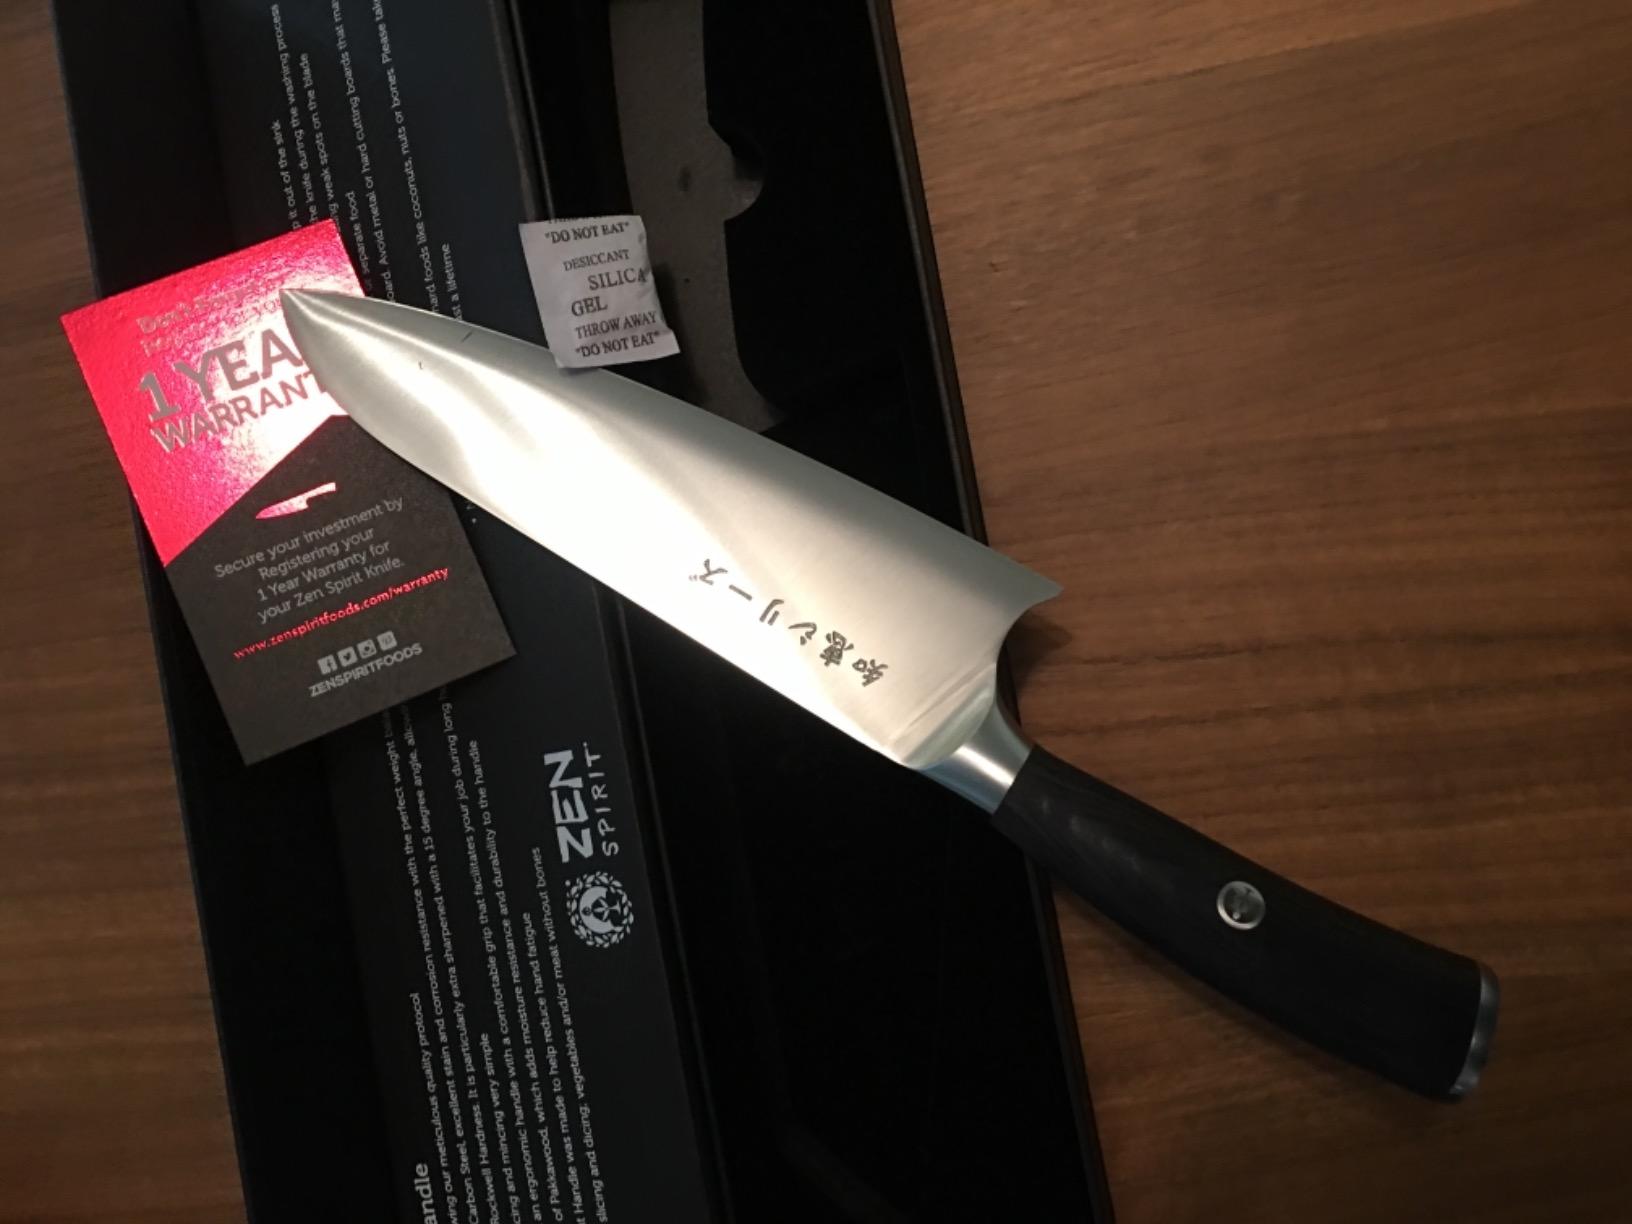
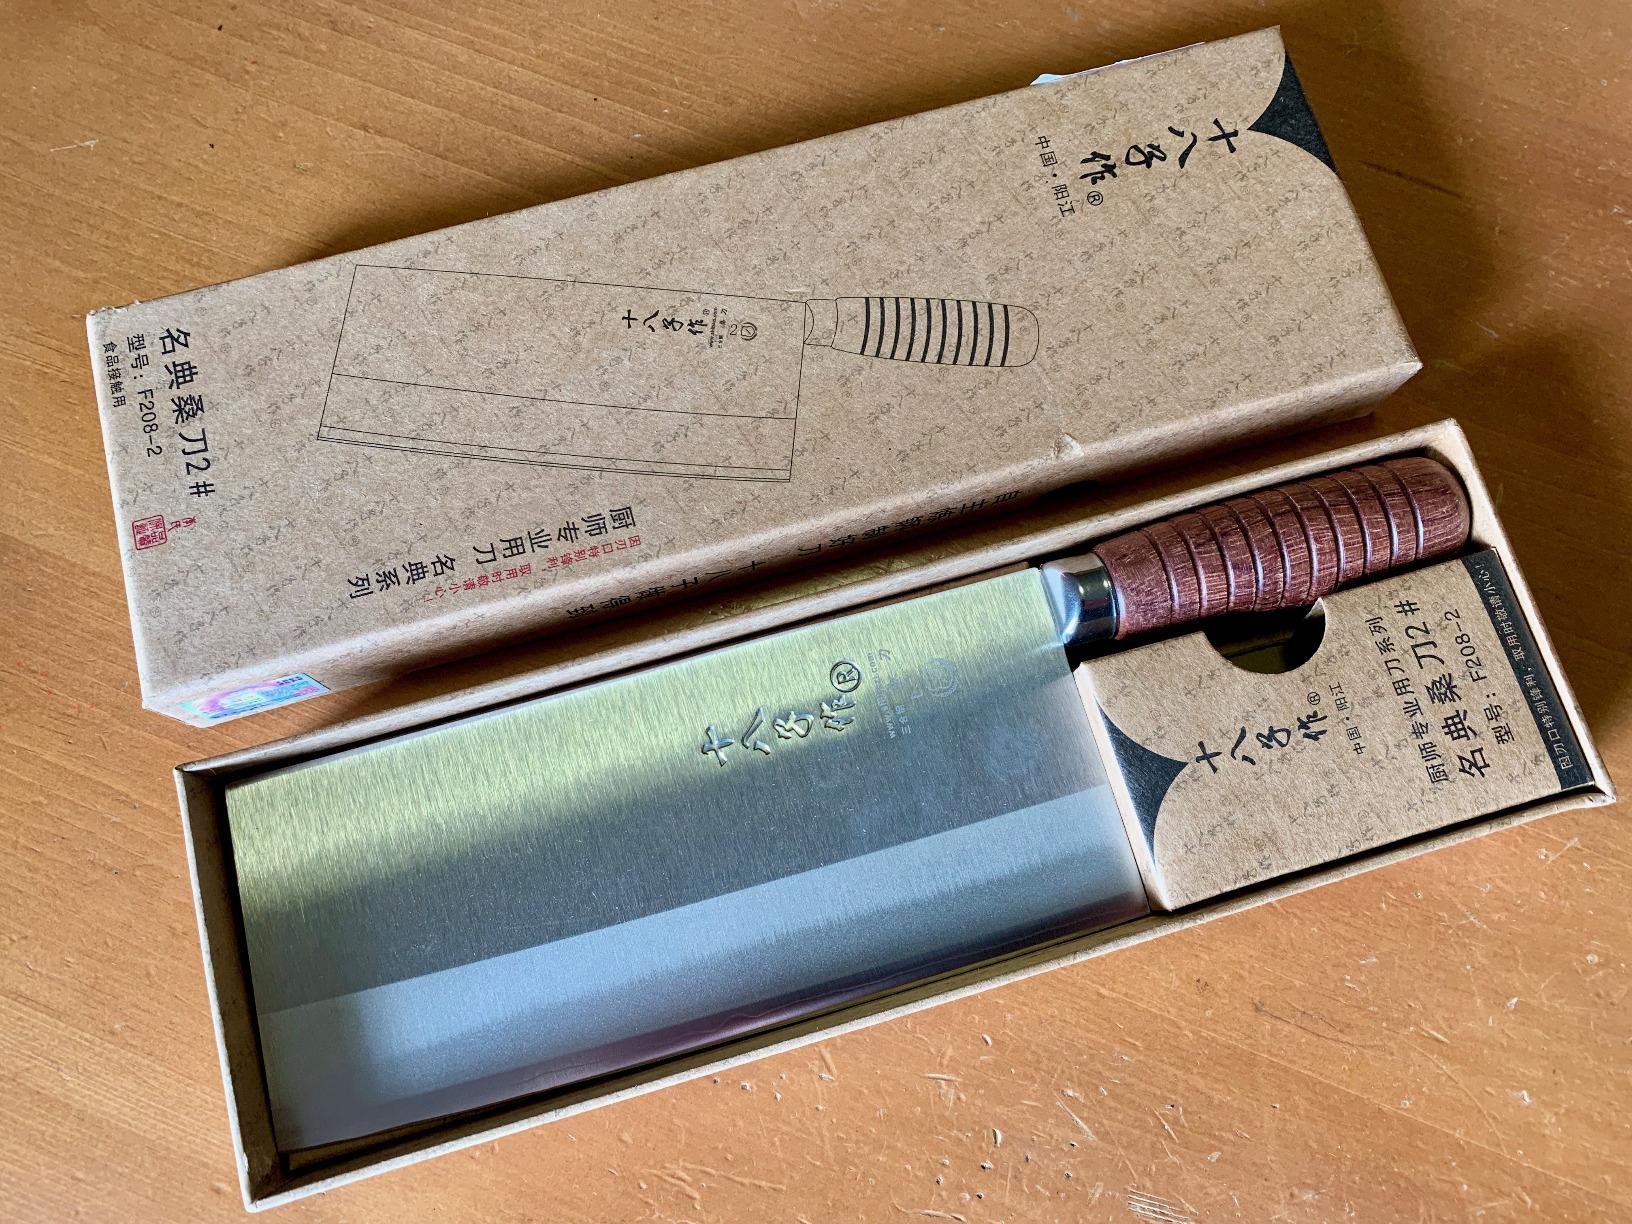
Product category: items_knife
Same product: no